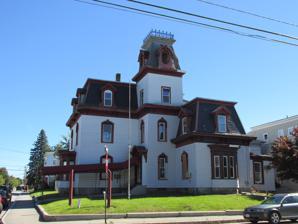
Building: Dr. Milton Wedgewood House
Country: United States of America
Year built: 1873
Historic house in Maine, United States United States historic place Dr. Milton Wedgewood House U.S. National Register of Historic Places Dr. Milton Wedgewood House Show map of Maine Show map of the United States Location 101 Pine St., Lewiston, Maine Coordinates 44°5′47″N 70°12′44″W / 44.09639°N 70.21222°W / 44.09639; -70.21222 Built 1873 ( 1873 ) Architect Charles F. Douglas Architectural style Second Empire NRHP reference No. 86000071 Added to NRHP January 10, 1986 The Dr. Milton Wedgewood House is a historic house at 101 Pine Street in Lewiston, Maine .  Built in 1873 for a local doctor, it is a distinctive local example of Second Empire , and an important work of local architect Charles F. Douglas . The house was listed on the National Register of Historic Places in 1986. Description and history The Dr. Milton Wedgewood House stands in a predominantly residential area east of Lewiston's commercial downtown, at the southeast corner of Pine and Pierce Streets.  It consists of a two-story mansard-roofed main section, from which a three-story tower and single-story ell, also with mansard roofs, project toward the Pierce Street side.  The tower's roof is capped by original iron cresting.  The roofs are pierced by gabled dormers with sash windows set in segmented-arch openings on the main roof lines, and with fixed-pane windows set in rounded oblong openings in the tower's roof.  The building's main windows are sash, set in segmented-arch surrounds with keystones and ears.  The interior retains original moulded woodwork and marble fireplaces. The house was built in 1873 for Dr. Milton Wedgewood, a prominent local doctor.  It was designed by Charles F. Douglas , known for his large-scale work on Lewiston's mills.  He was also known to tailor his designs to specific needs of his clients, in this case providing a consultation space for the doctor that was separated from his residence. See also National Register of Historic Places listings in Androscoggin County, Maine References